Pierre-Charles Trémolières

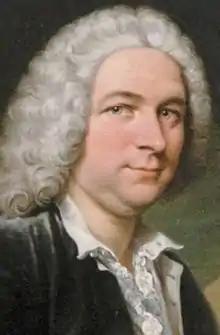
Detail of a painting (self-portrait) by Pierre-Charles Trémolières (c. 1737)

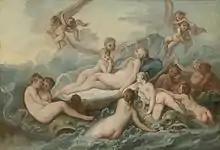
The Birth of Venus

He was born in Cholet and became an etcher and decorative painter of interiors. Today many of his works have been dismantled from their original installations and are remounted as moveable paintings on display in galleries.